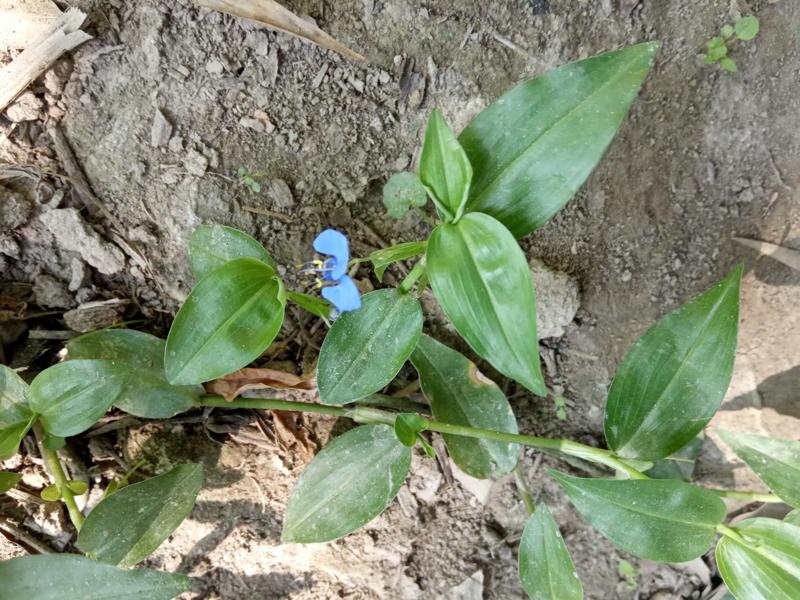
Weed species: Commelina benghalensis